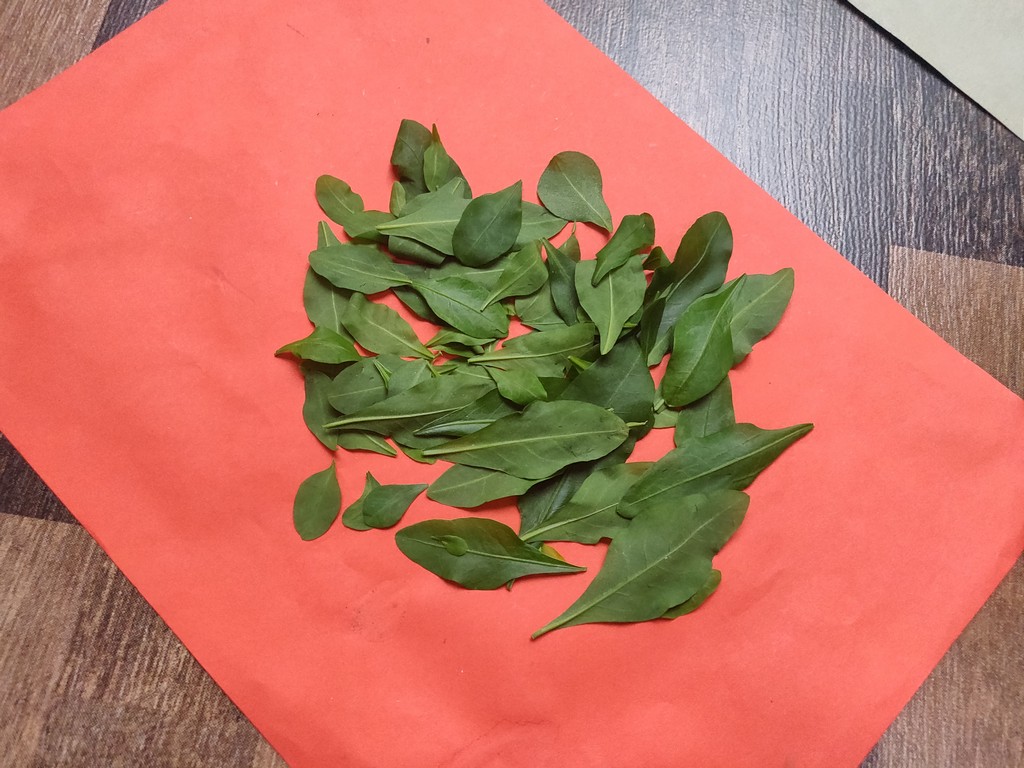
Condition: Healthy
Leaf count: multiple
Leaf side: unknown